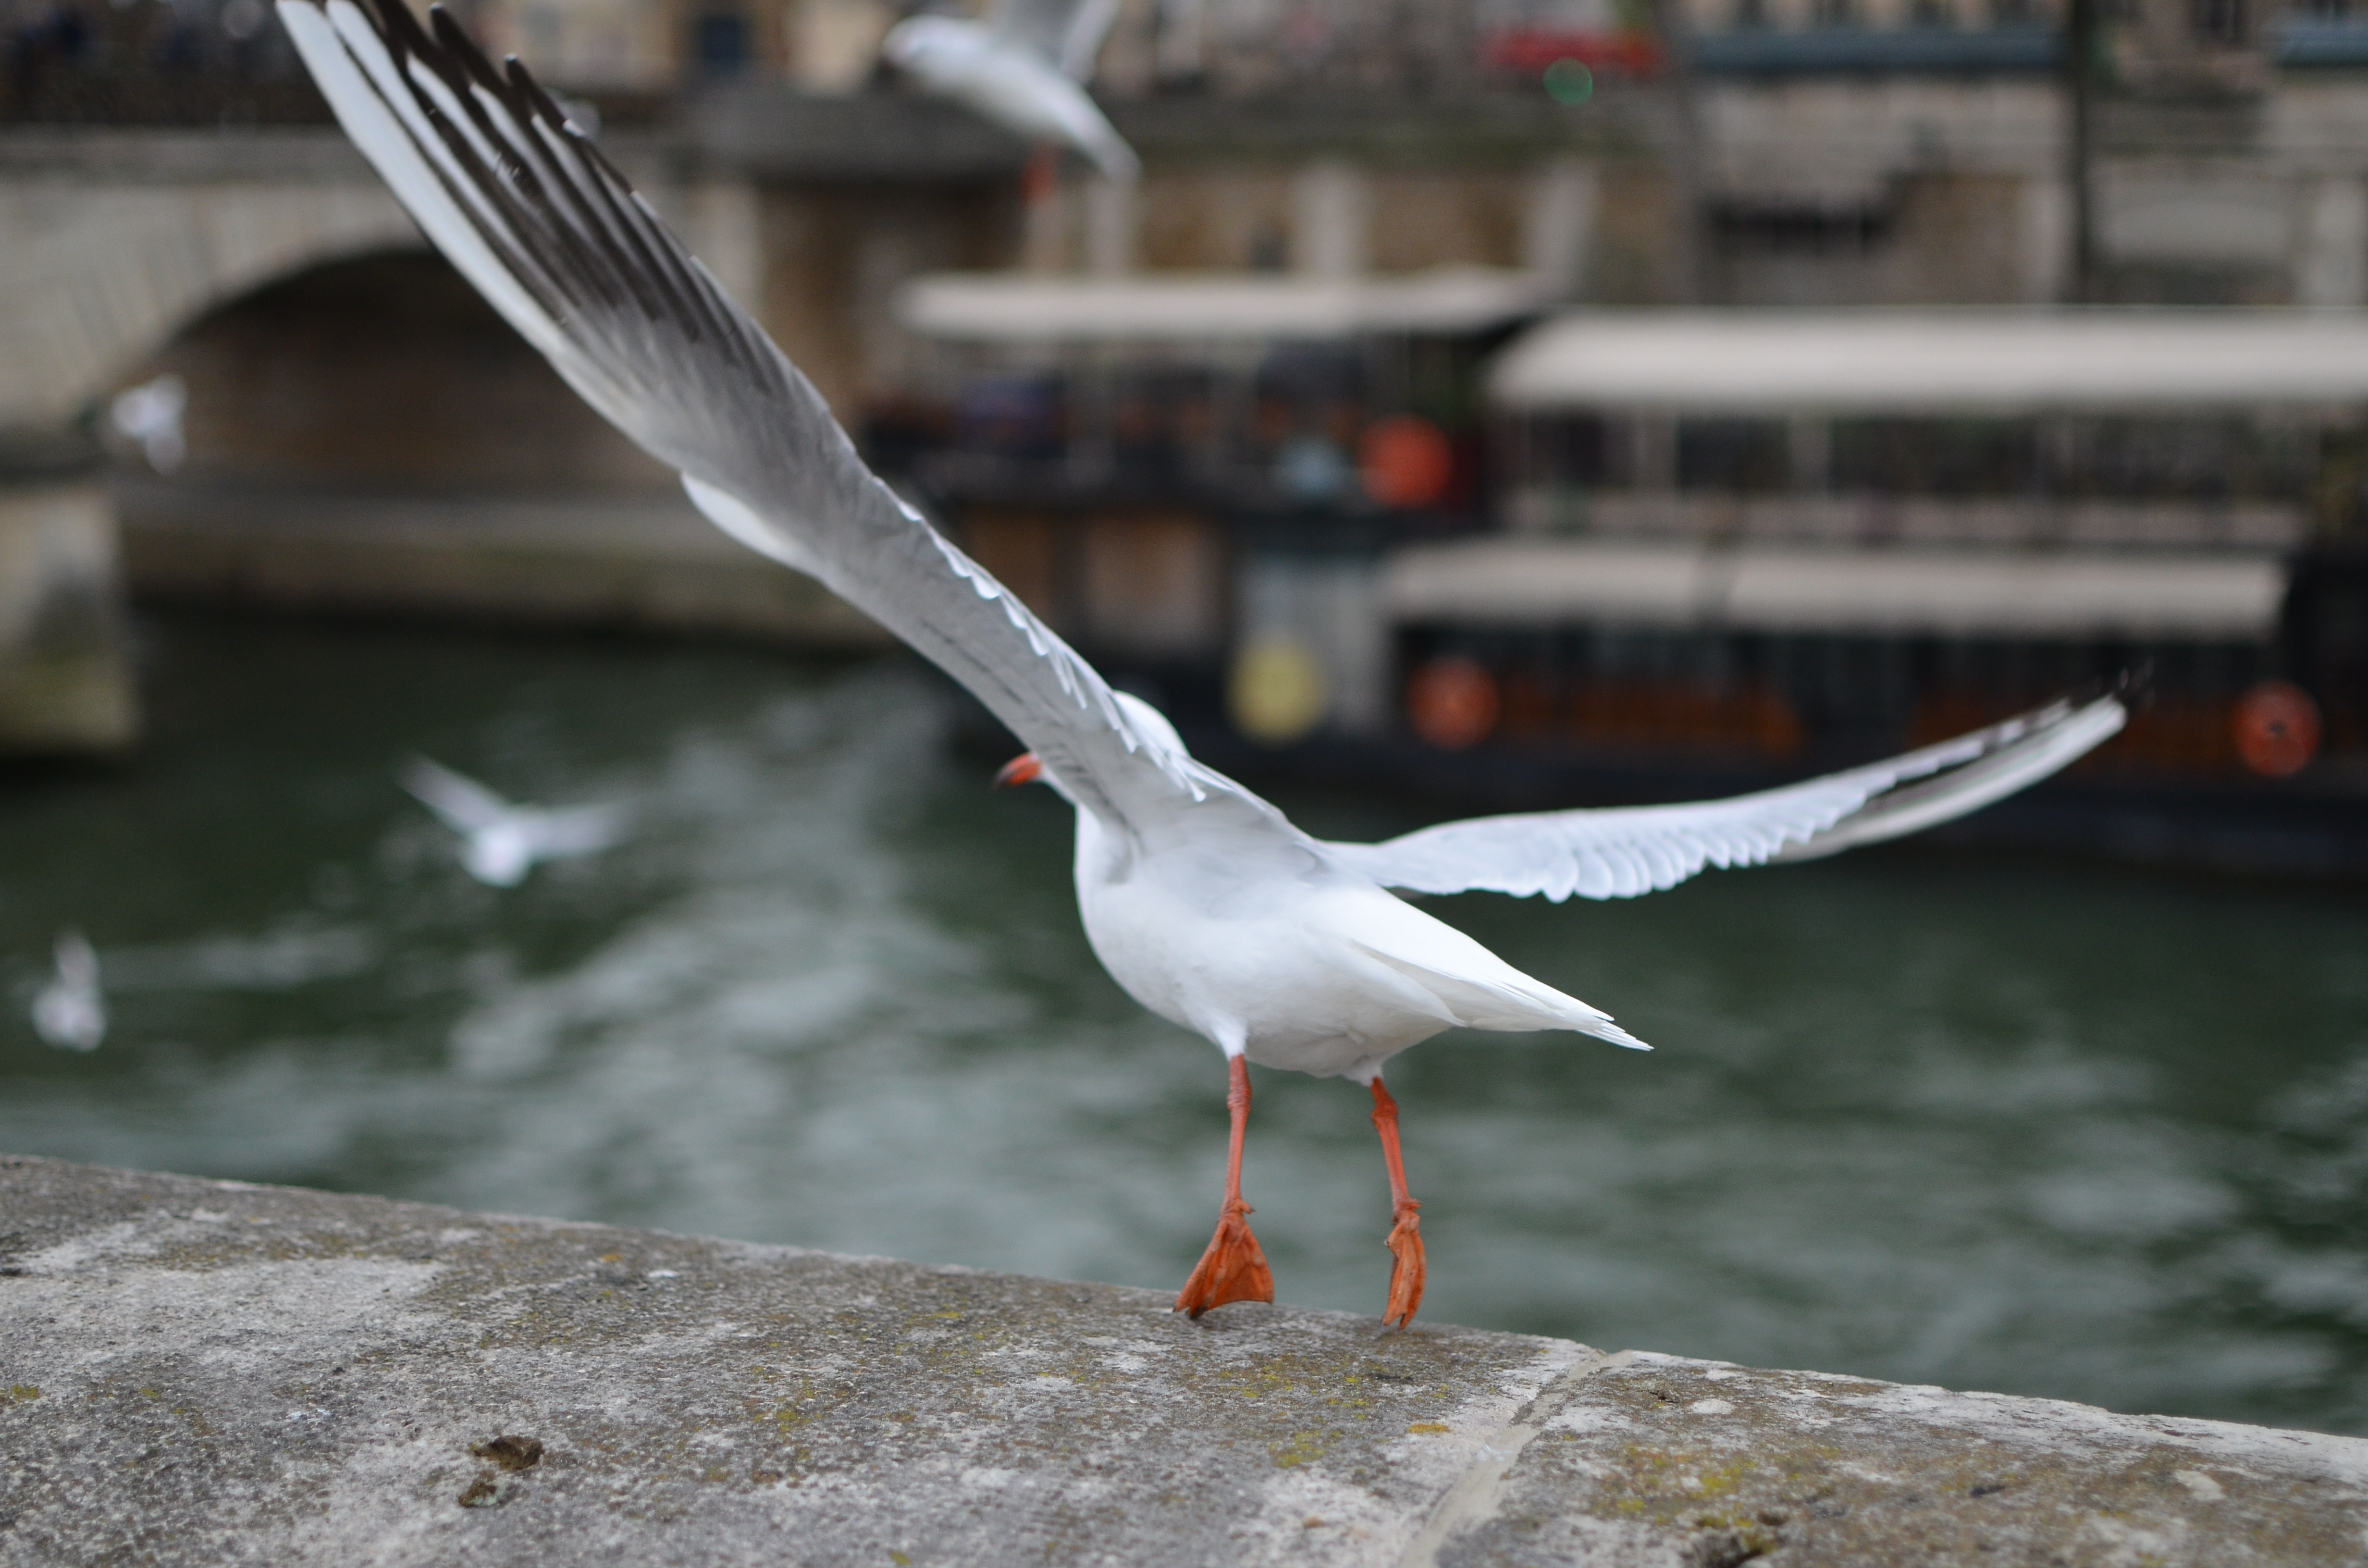
bird, wing, seabird, wildlife, gull, beak, fauna, vertebrate, charadriiformes